Fauna of Scotland

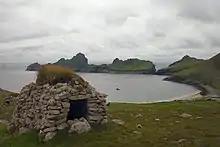
Village Bay, St Kilda, a World Heritage Site, and seabird haven

Seventy-five per cent of the UK's red squirrels are found in Scotland. This species faces threats that include competition from the introduced grey squirrel, and the 'Scottish Strategy for Red Squirrel Conservation' provides a framework for supporting its long-term conservation. Research in 2007 credited the growing population of pine martens with assisting this programme by preying selectively on the grey squirrels. Scotland has no population of the edible or hazel dormouse, or of the yellow-necked mouse, and the harvest mouse's range is limited to the southern part of the country. The St Kilda mouse and Orkney vole (see above) are endemic, but otherwise population distributions are similar to the rest of mainland Britain. Colonies of black rats remain only on the island of Inchcolm in the Firth of Forth and on the Shiant Isles.